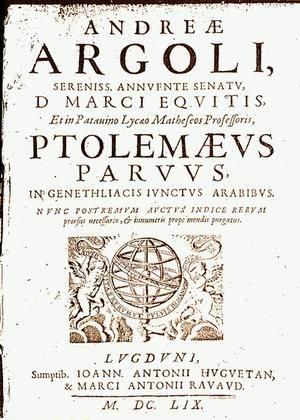
Andrea Argoli est un mathématicien italien.